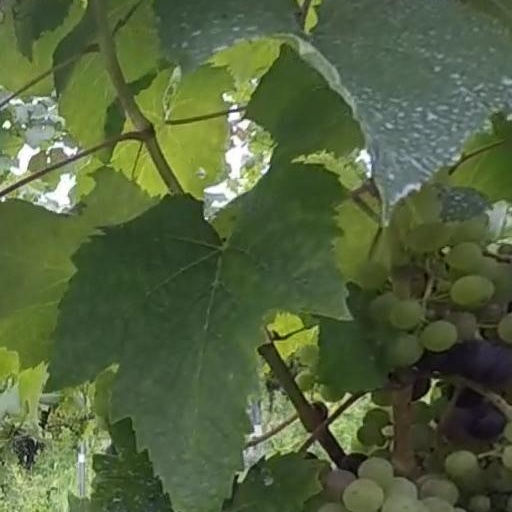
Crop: grape